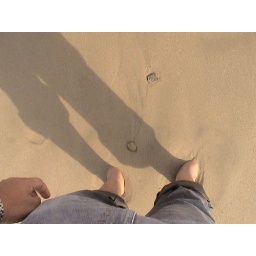
Feet get inside sand just by standing for few minutes